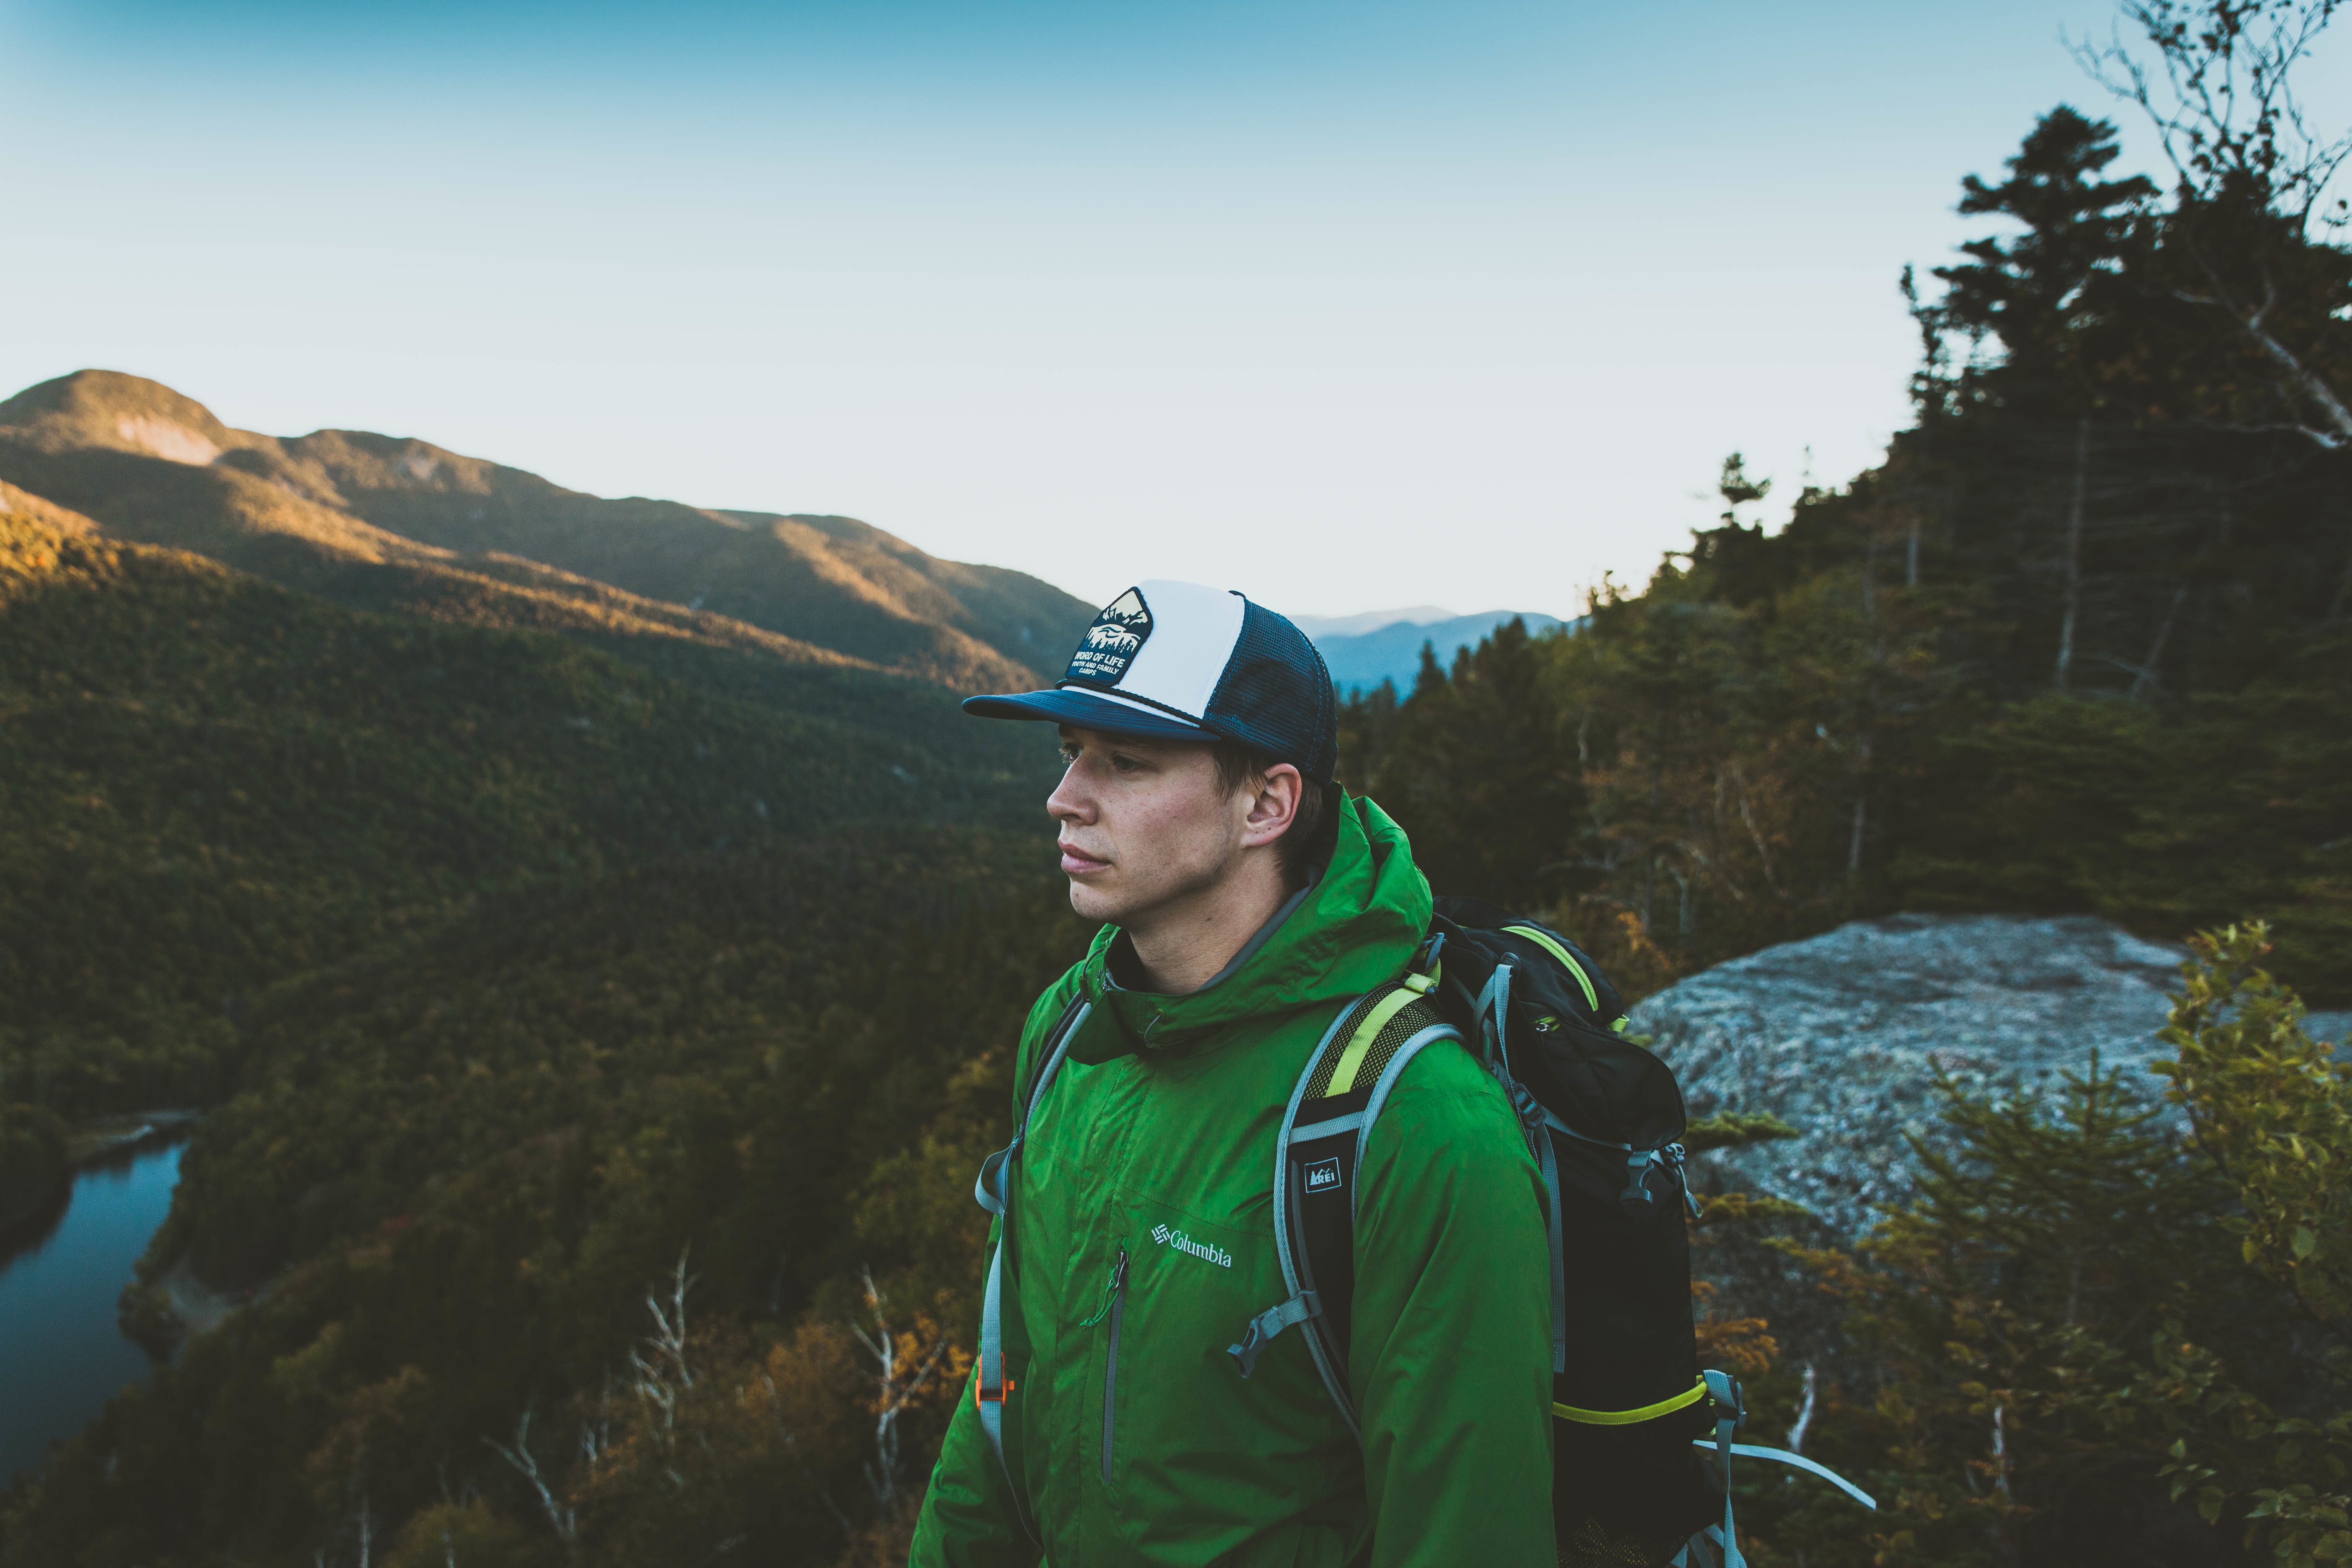
man, wilderness, walking, person, mountain, hiking, adventure, backpack, mountain range, extreme sport, ridge, summit, mountaineering, sports, backpacking, mountainous landforms